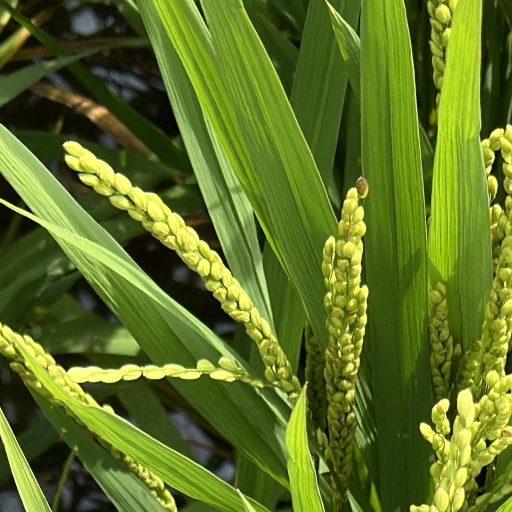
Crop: rice